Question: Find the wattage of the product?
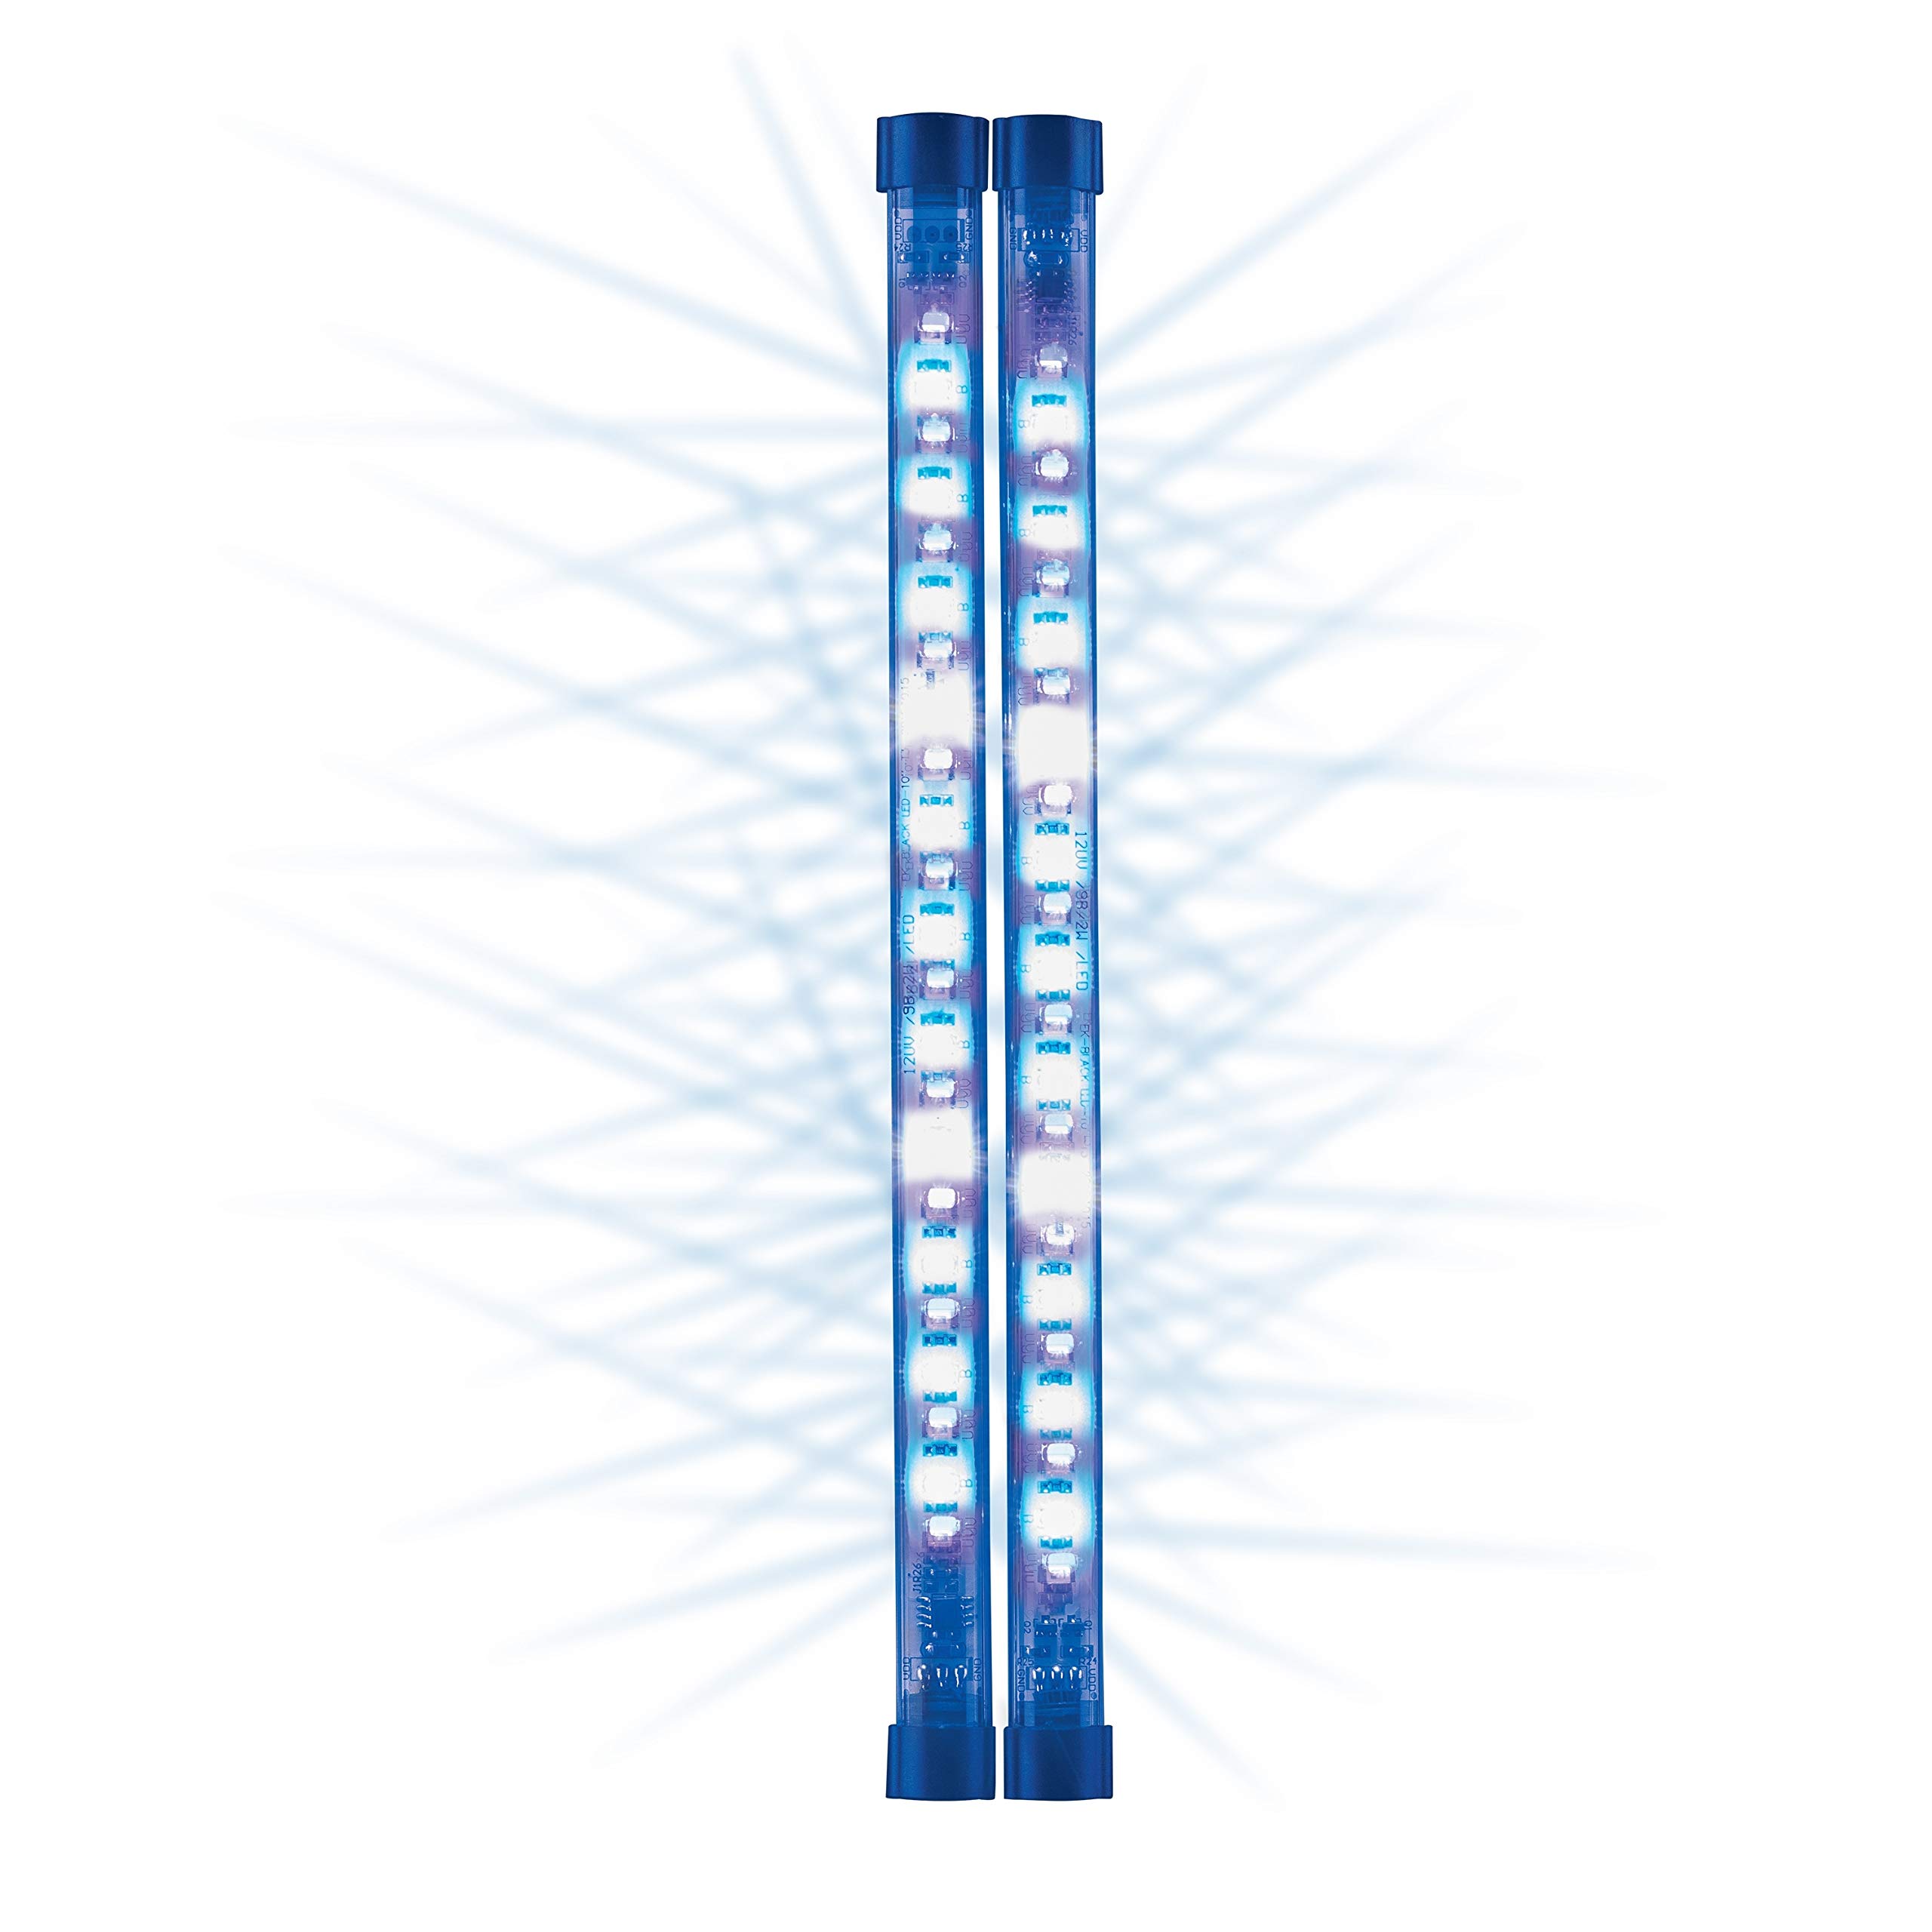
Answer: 49.0 watt